Sonderkommando Rote Kapelle

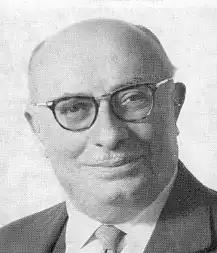
Jacques Duclos was the most senior member of the PCF

The Sonderkommando was a small organisation of around 12–15 investigators that included two typists. When it moved to Paris, it was located in the third floor in four rooms (335-339) of the French ministry of the interior at 11 Rue des Saussaies. As a unit, they did not outwardly present themselves as Gestapo officials. Instead they wore suits and ties to work to enable them to operate clandestinely, with the demeanour of businessmen In August 1943, the Sonderkommando moves to the Boemelburg hotel at 40 Bd Victor-Hugo in Neuilly-sur-Seine in Paris. In March 1944, the unit moved to rooms on the Rue de Courcelles next to Avenue Hoche due to a disagreement between Heinz Pannwitz and the (BdS). It was also a matter of convenience as it was closer to where the staff were headquartered.